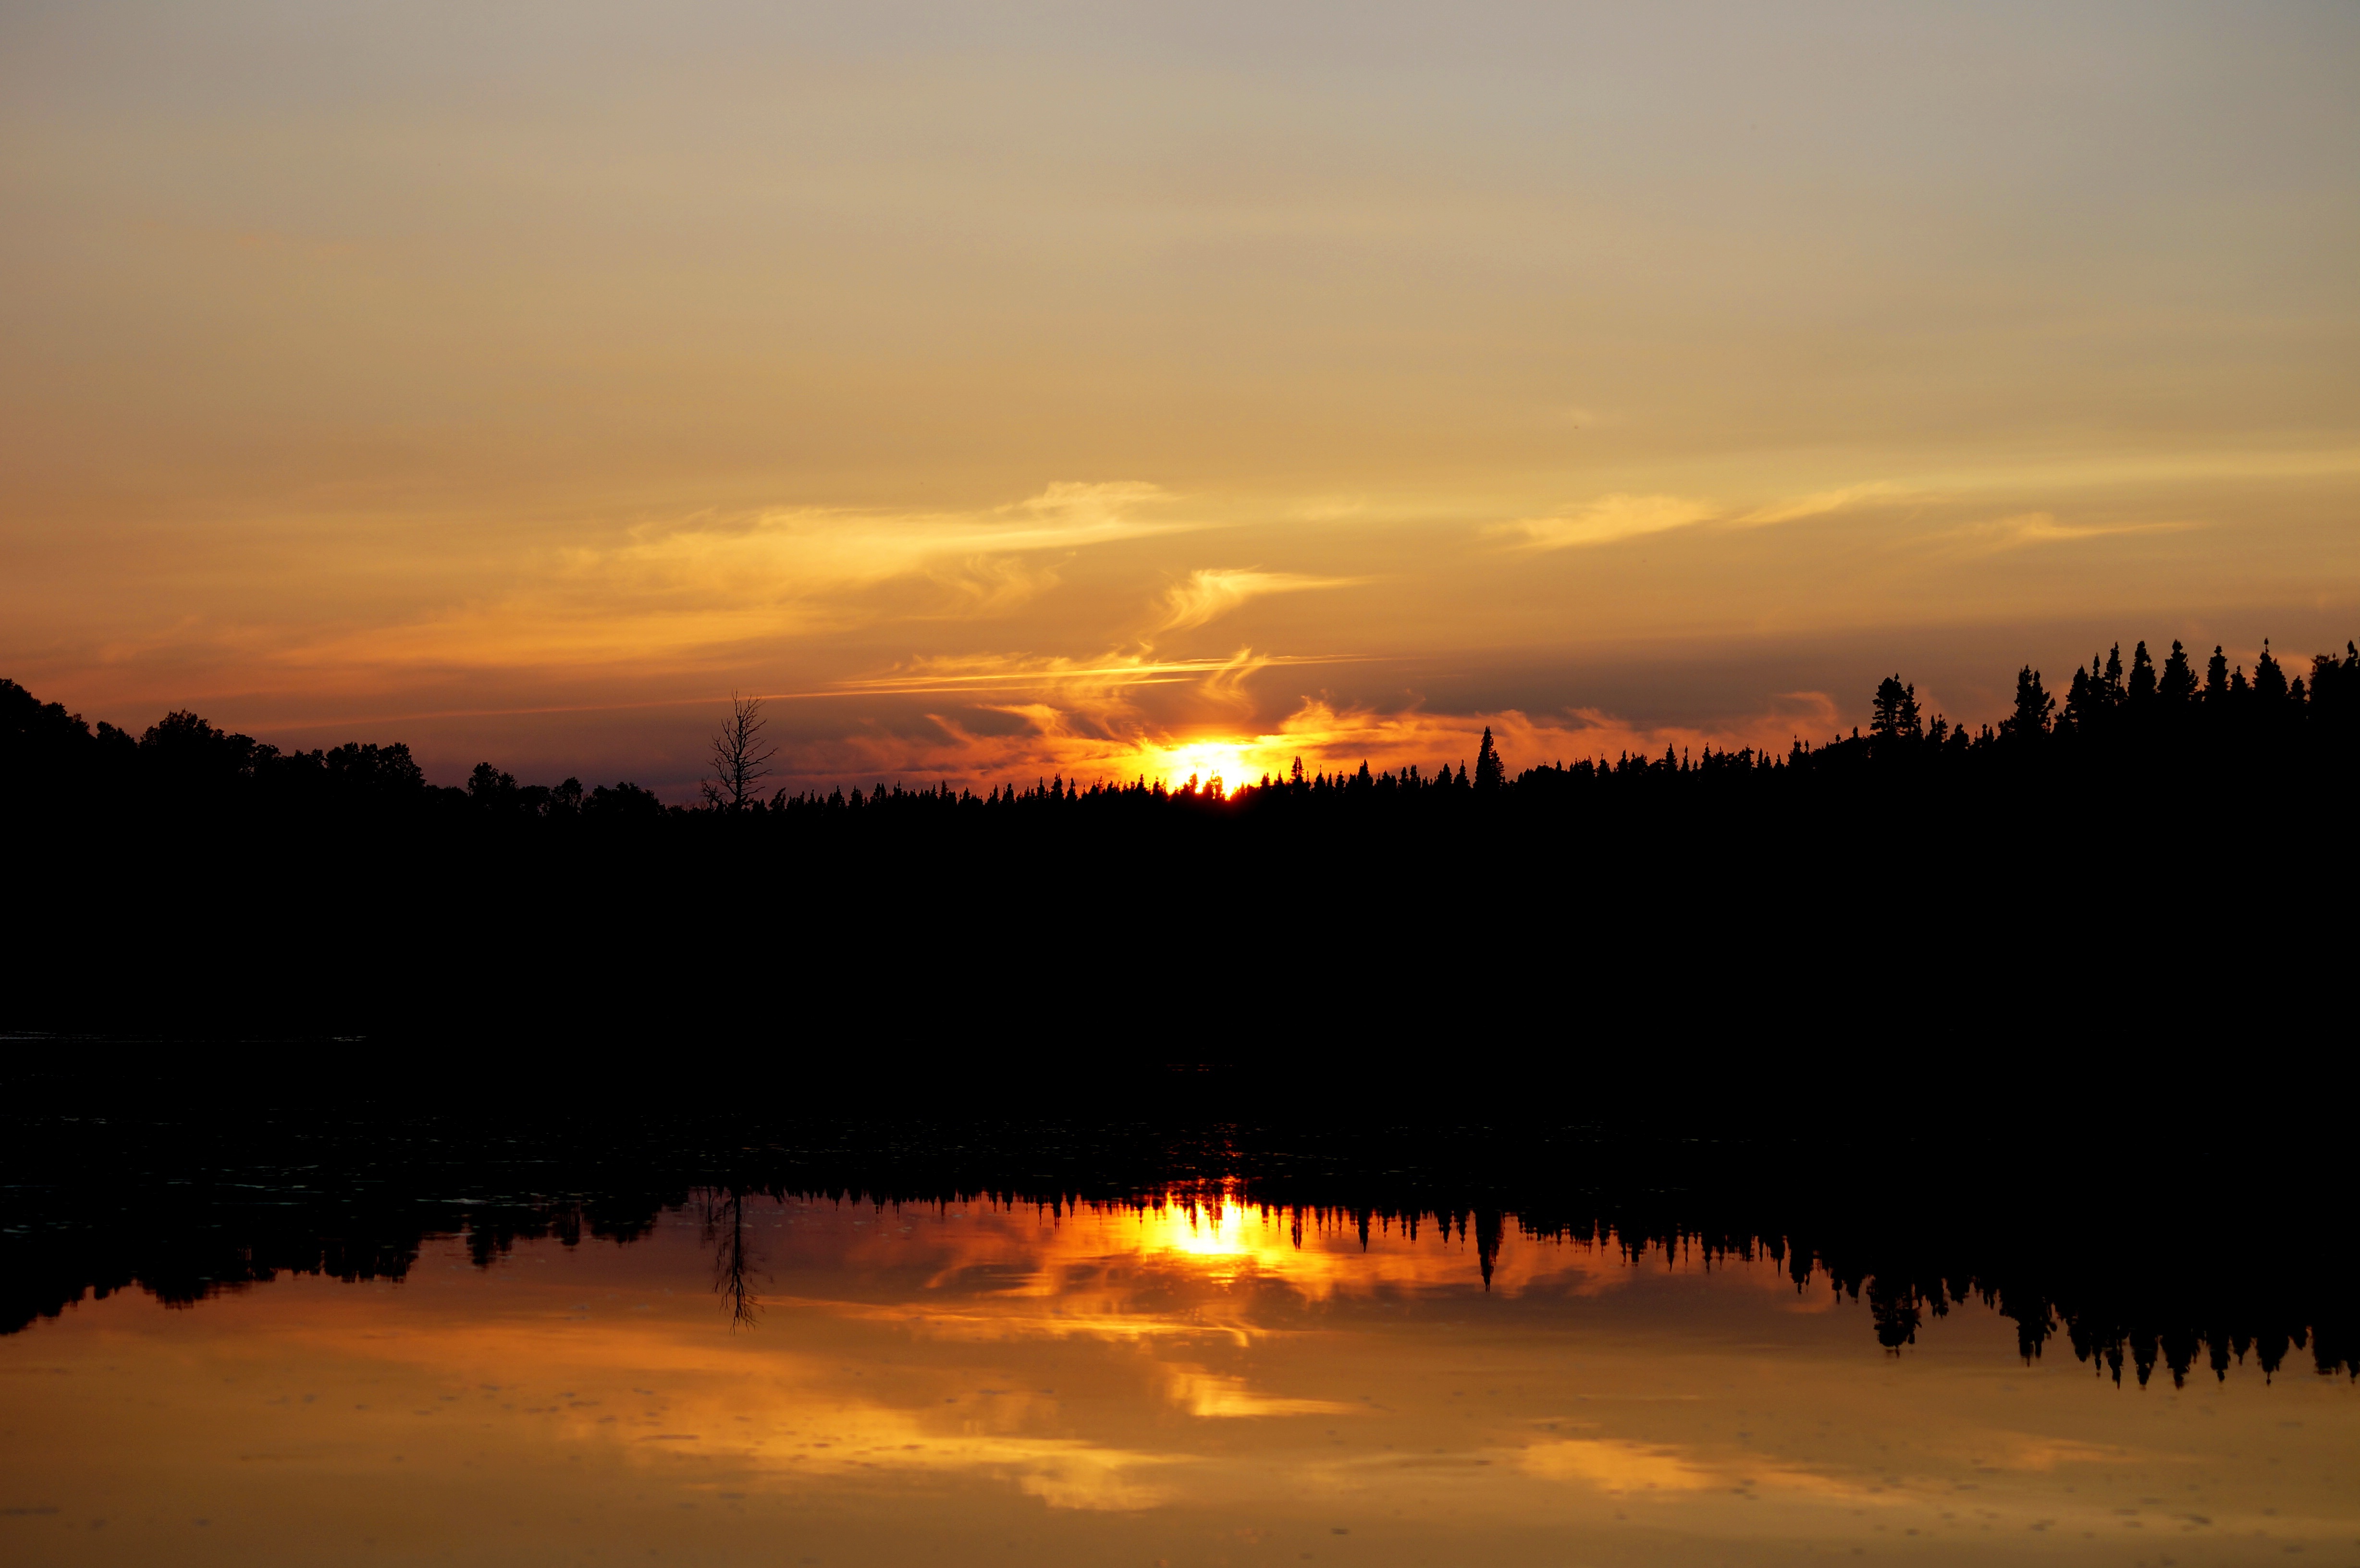
landscape, water, nature, forest, outdoor, glowing, cloud, sun, sunrise, sunset, sunlight, morning, lake, view, dawn, dusk, idyllic, evening, twilight, orange, reflection, tranquil, color, calm, trees, scene, silhouettes, glassy, afterglow, atmospheric phenomenon, red sky at morning